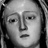
Emotion: sad